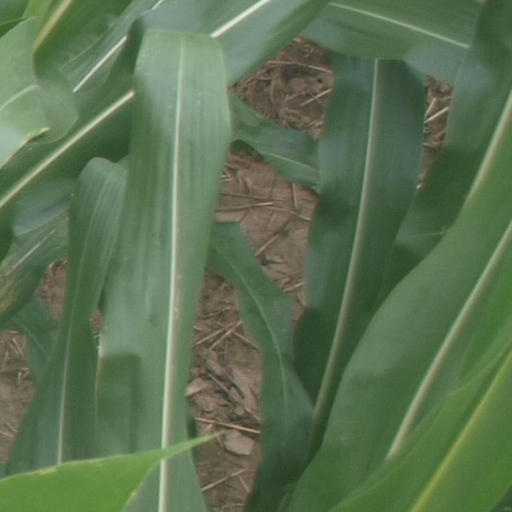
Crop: maize; corn